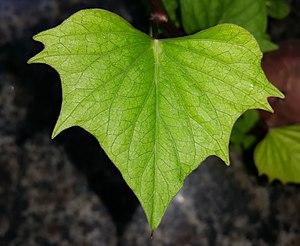
La patate, ou patate douce, est une espèce de plantes dicotylédones de la famille des Convolvulaceae, tribu des Ipomoeeae, vraisemblablement originaire d'Amérique tropicale. C'est une plante herbacée vivace dont la culture est très répandue dans toutes les régions tropicales et subtropicales, où on la cultive principalement pour ses tubercules comestibles, riches en amidon. Le terme « patate » désigne aussi par métonymie les tubercules produits par cette plante. La patate est un cultigène hexaploïde, inconnu à l'état sauvage, cependant on a découvert en Amérique du Sud des formes sauvages tétraploïdes d’Ipomoea batatas.